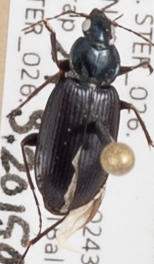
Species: Agonum placidum
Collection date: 2015-06-29
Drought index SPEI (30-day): -0.1
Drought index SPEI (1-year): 1.45
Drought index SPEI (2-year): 1.69